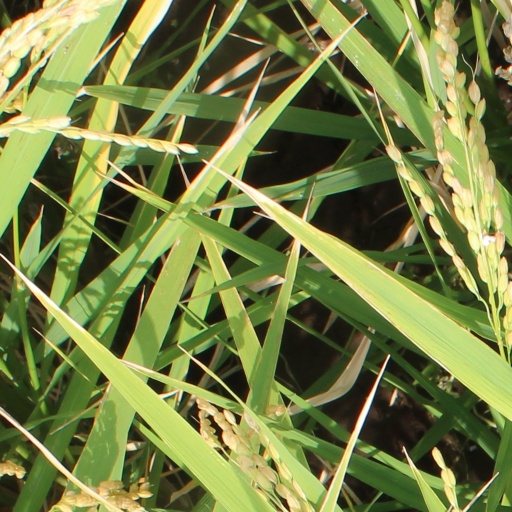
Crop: rice